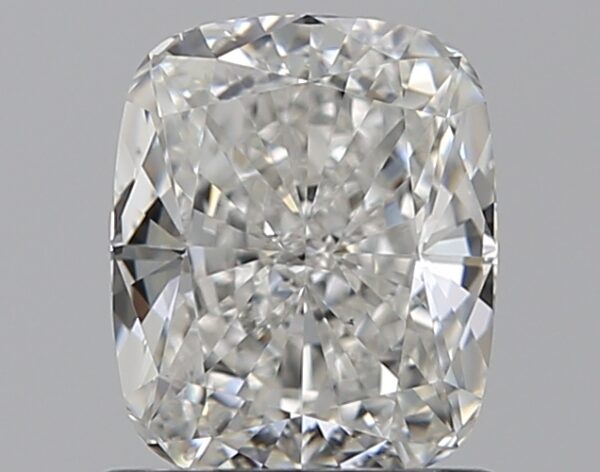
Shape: cushion
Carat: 1.01
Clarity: VS2
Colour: G
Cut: EX
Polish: VG
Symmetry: VG
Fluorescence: N
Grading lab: GIA
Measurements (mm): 6.43 x 5.31 x 3.48